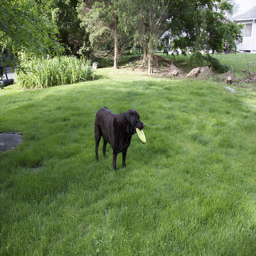
A dog in a field with a Frisbee in its mouth.
A black dog is holding a Frisbee in it's mouth.
A black Labrador retriever in a yard holding a Frisbee.
Black dog holding frisbee in mouth in large backyard.
A dog holding a frisbee in its mouth.